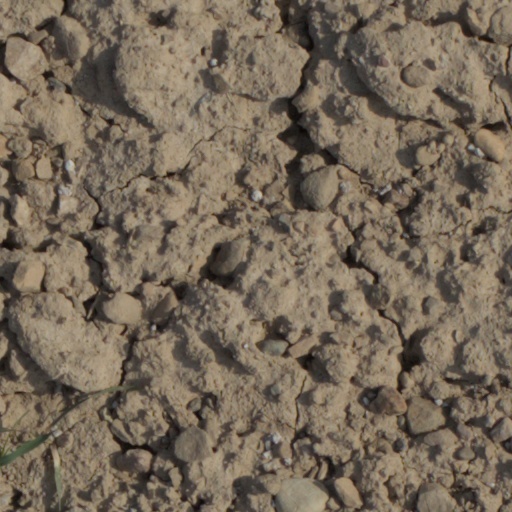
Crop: wheat